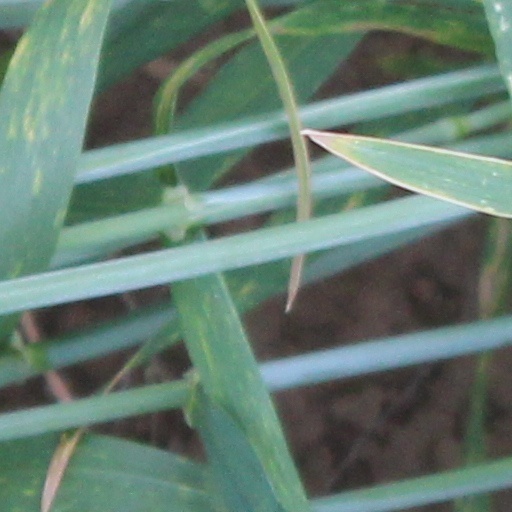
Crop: wheat